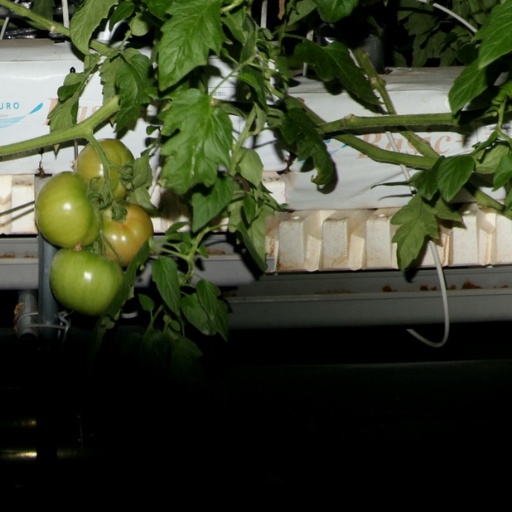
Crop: tomato